The Obsessed of Catule

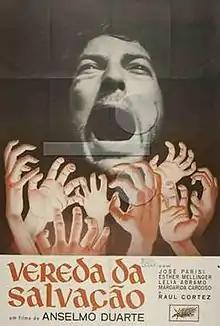
Theatrical release poster

The Obsessed of Catule is a 1965 Brazilian drama film directed by Anselmo Duarte. It was entered into the 15th Berlin International Film Festival.